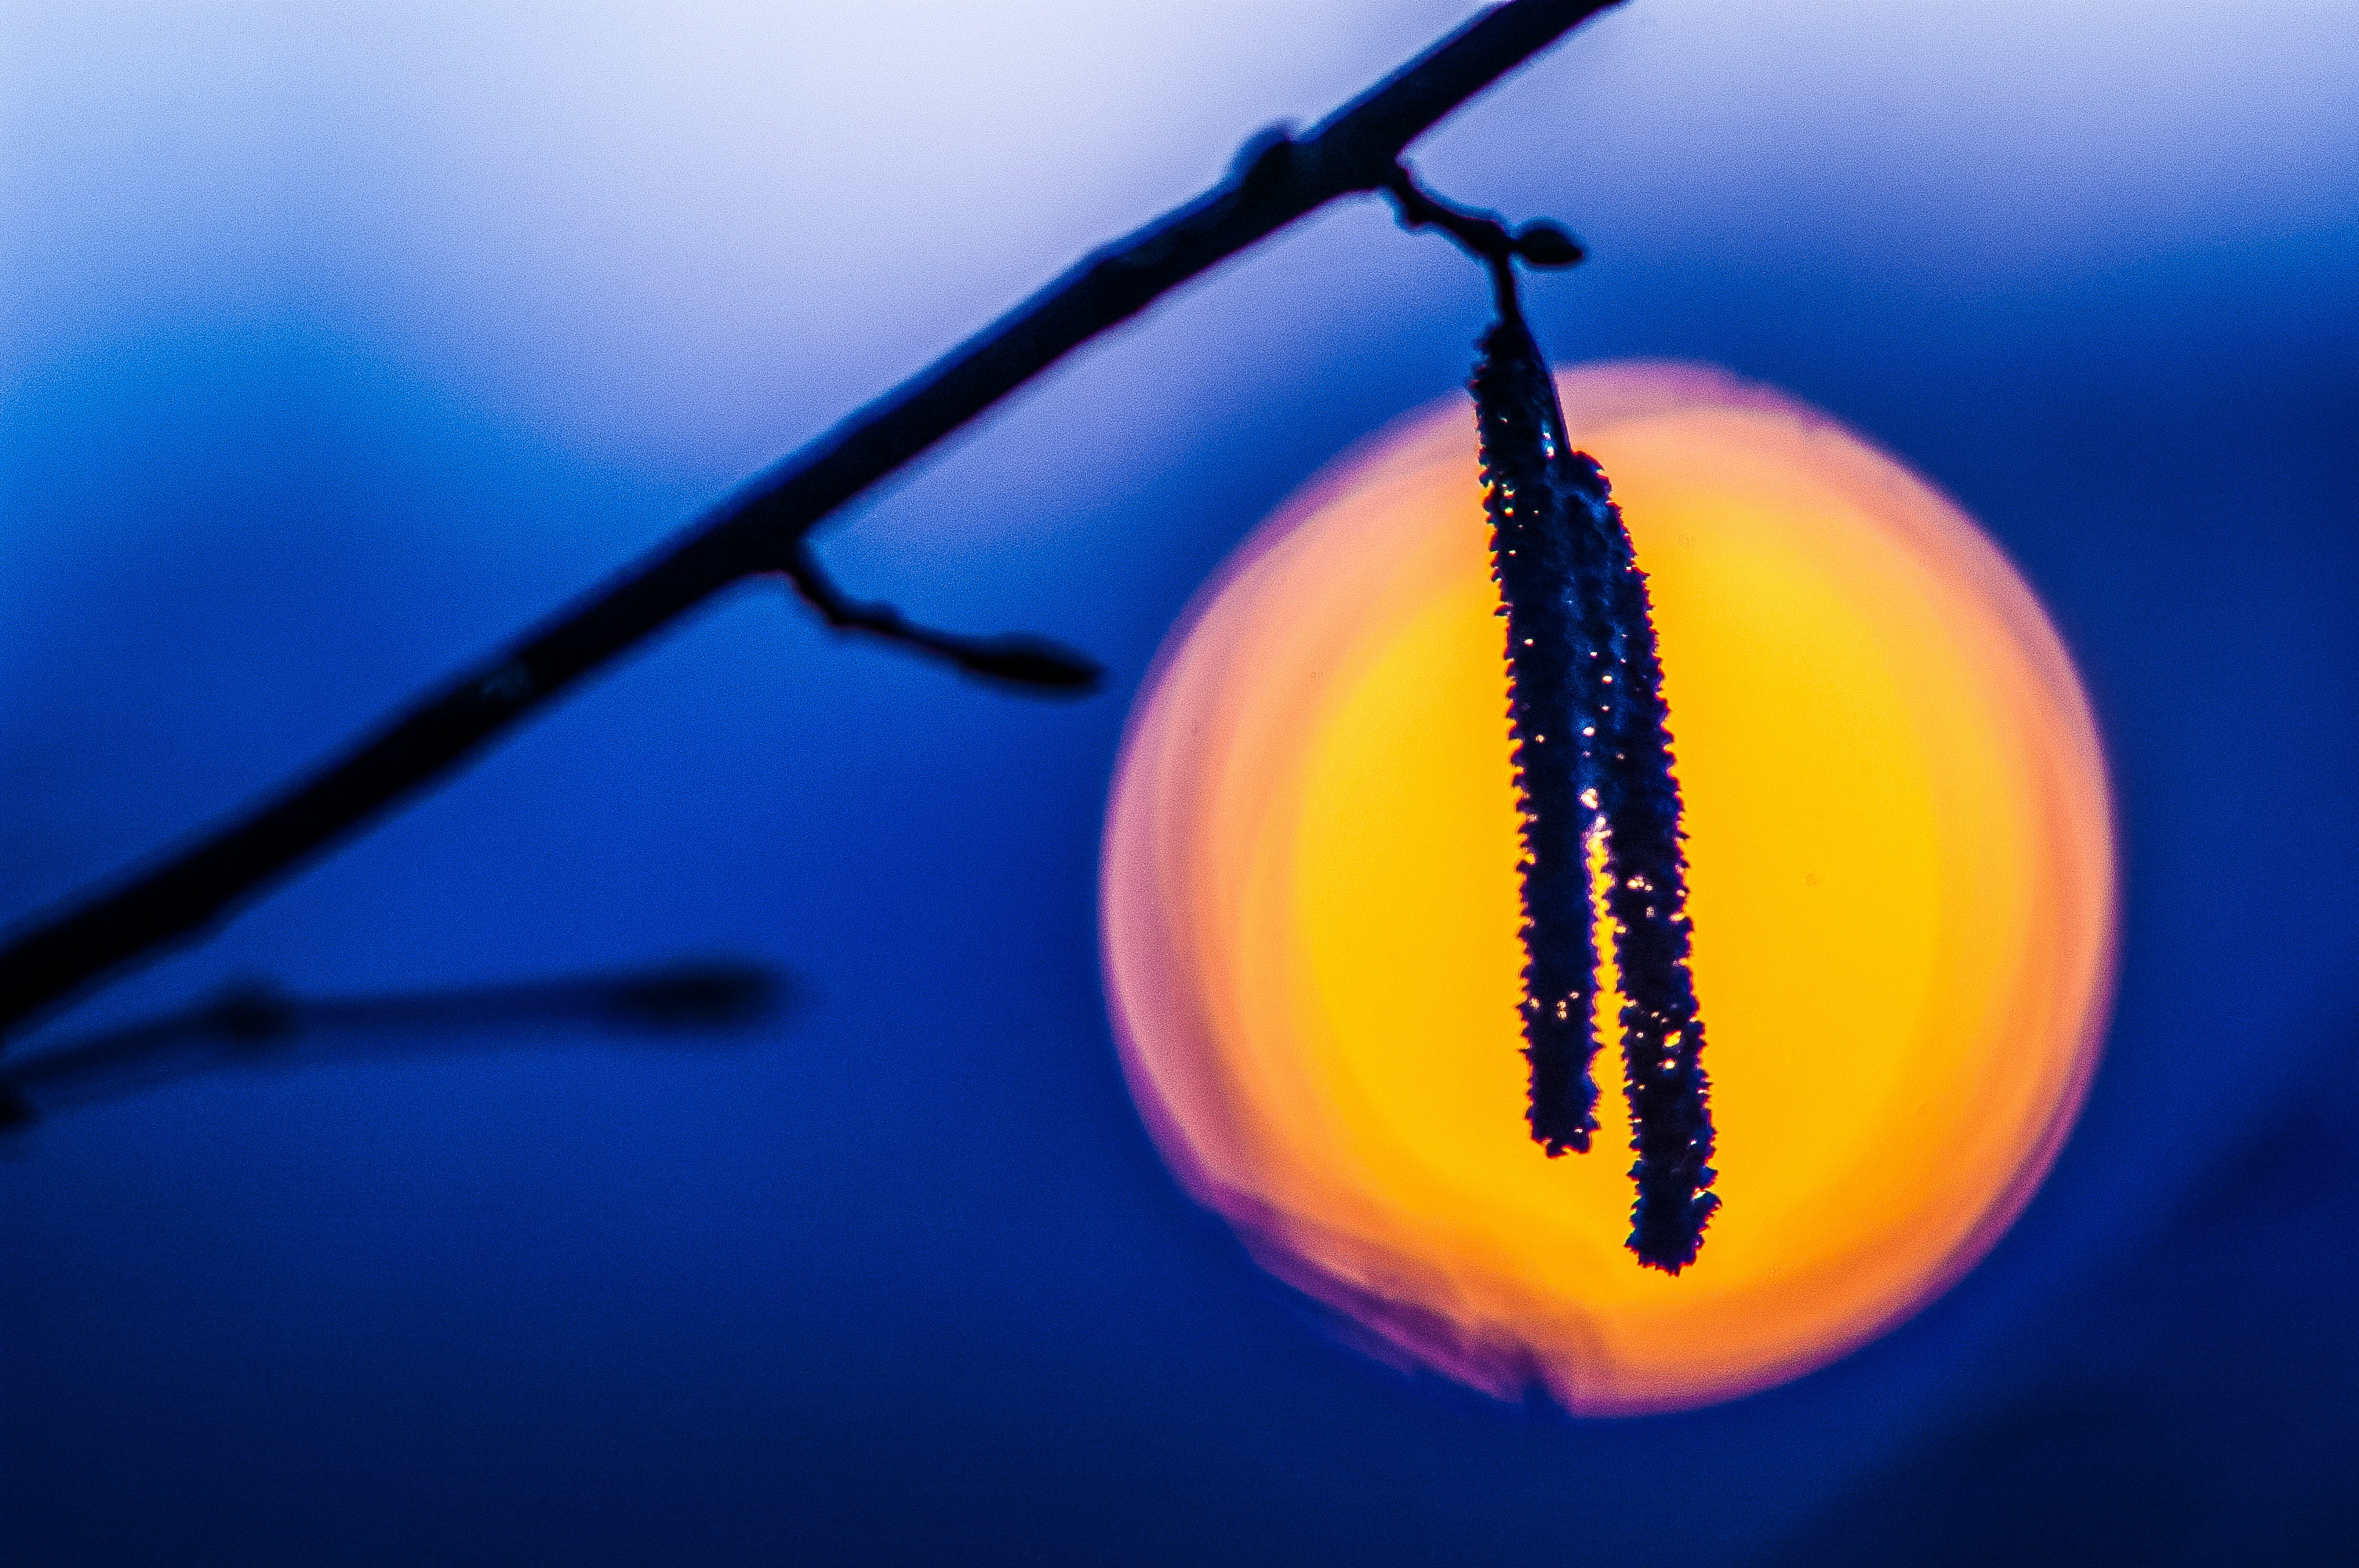
branch, silhouette, drop, light, blur, sun, sunset, photography, sunlight, leaf, flower, evening, reflection, color, blue, yellow, close up, macro photography, atmosphere of earth, computer wallpaper